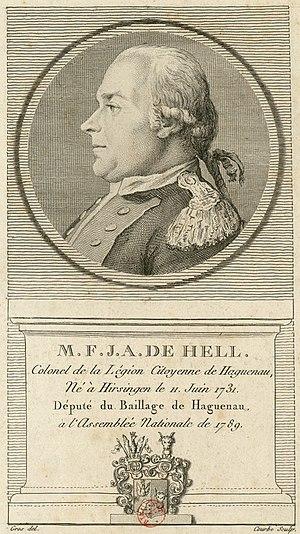
J. de Hell, député du baillage de Haguenau en 1789
Haguenau, prononcé Hawenau en dialecte alsacien, est une commune française du département du Bas-Rhin. Sous-préfecture de département, elle fait partie de la région administrative Grand Est.